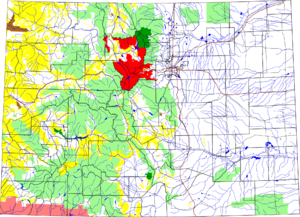
La forêt nationale d'Arapaho est une forêt nationale localisée dans le centre-nord du Colorado, aux États-Unis. Ce parc national est géré conjointement avec la forêt national Roosevelt et la prairie nationale Pawnee par les bureaux de le Service des forêts des États-Unis, à Fort Collins, au Colorado. Par ailleurs, la forêt nationale d'Arapahot a une aire de 2 932,67 km².